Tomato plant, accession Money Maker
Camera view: horizontal (90 deg, fisheye); turntable rotation: 90 degrees
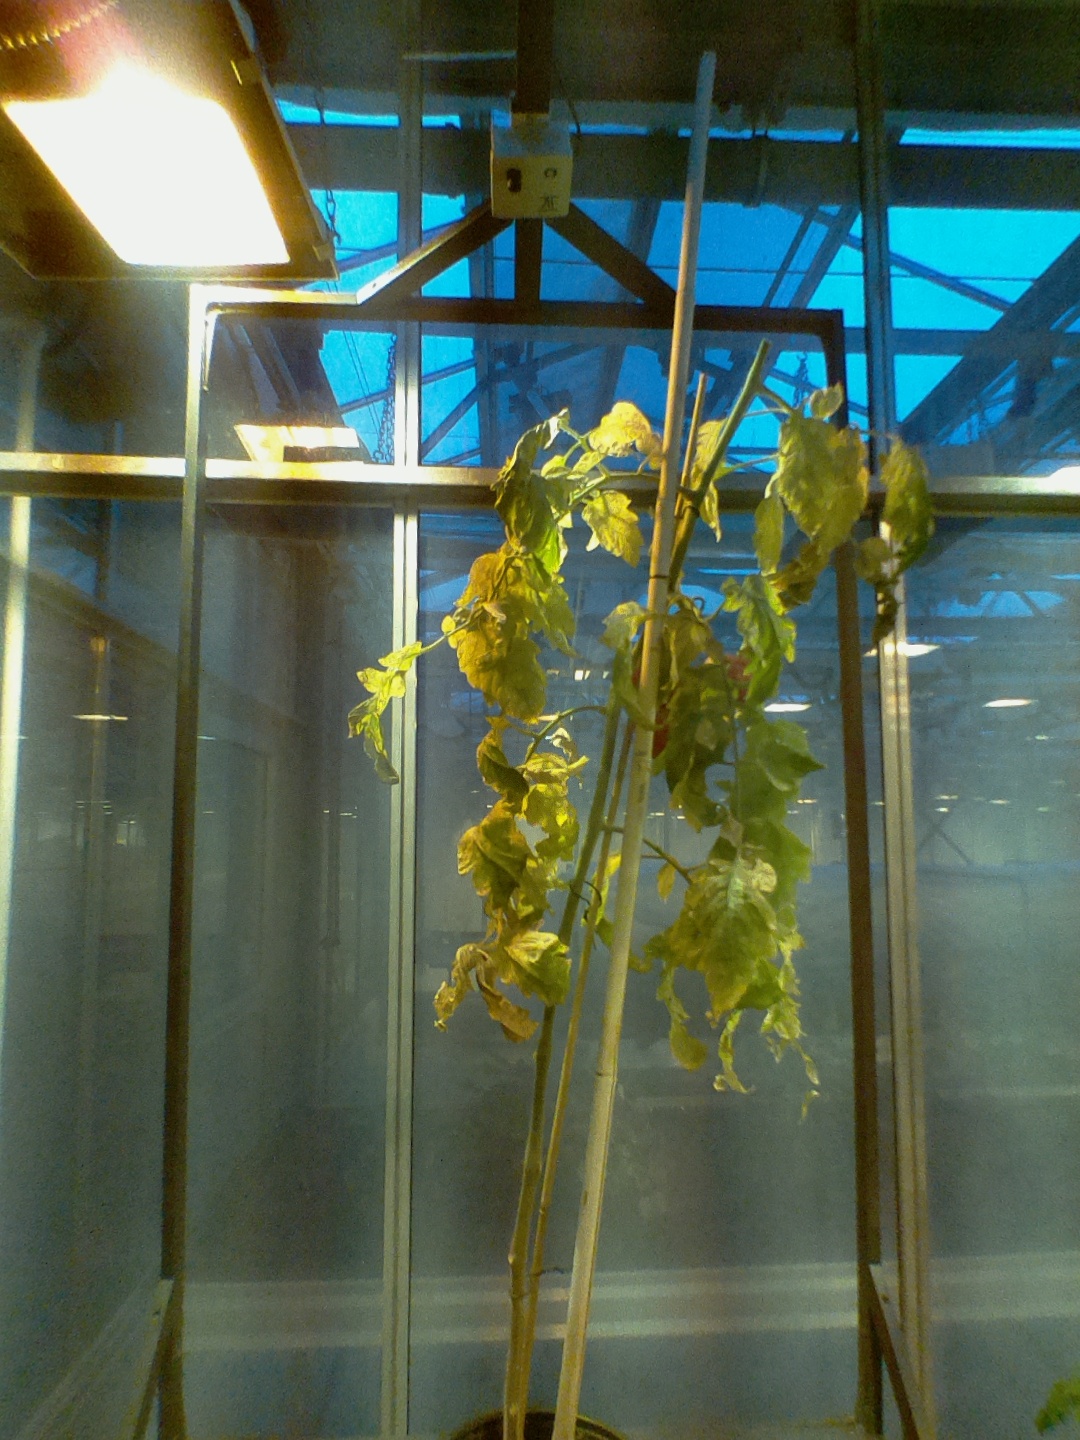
BBCH growth stage 86: 60%-70% of fruits show typical fully ripe color